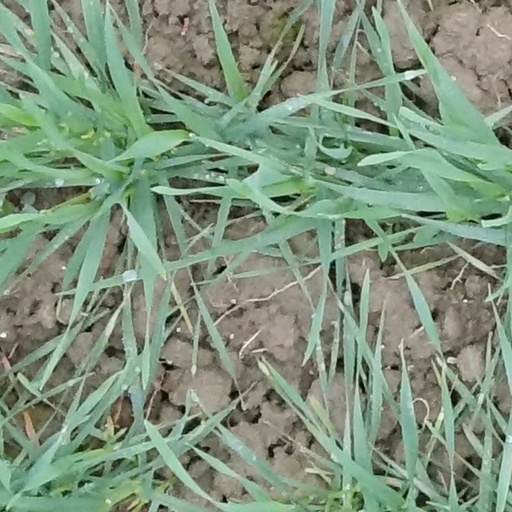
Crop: wheat